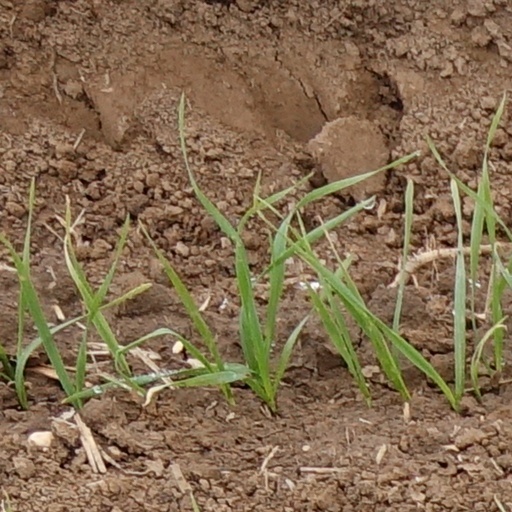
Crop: wheat